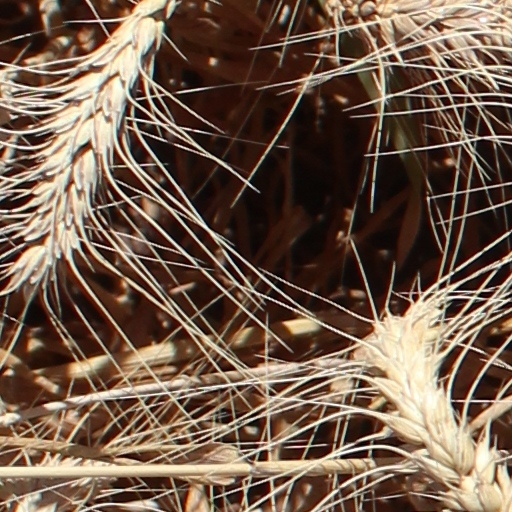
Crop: wheat